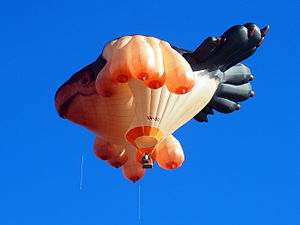
The Skywhale / Modtagelse
The Skywhale set nedefra under sin jomfruflyvning over Canberra
The Skywhale er en varmluftballon designet af den australske kunstner Patricia Piccinini som led i fejringen af 100 året for byen Canberras grundlæggelse. Ballonen blev bygget af Cameron Balloons i Bristol i England og fløj første gang i Australien i 2013. Ballonens design blev mødt med blandet kritik efter, at designet blev offentliggjort i maj 2013.